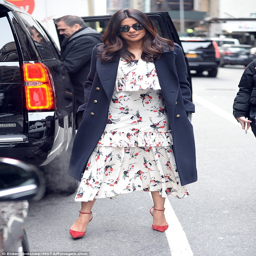
not quite summer yet : the beauty kept away the chill of a january day by wrapping a giant wool coat around her